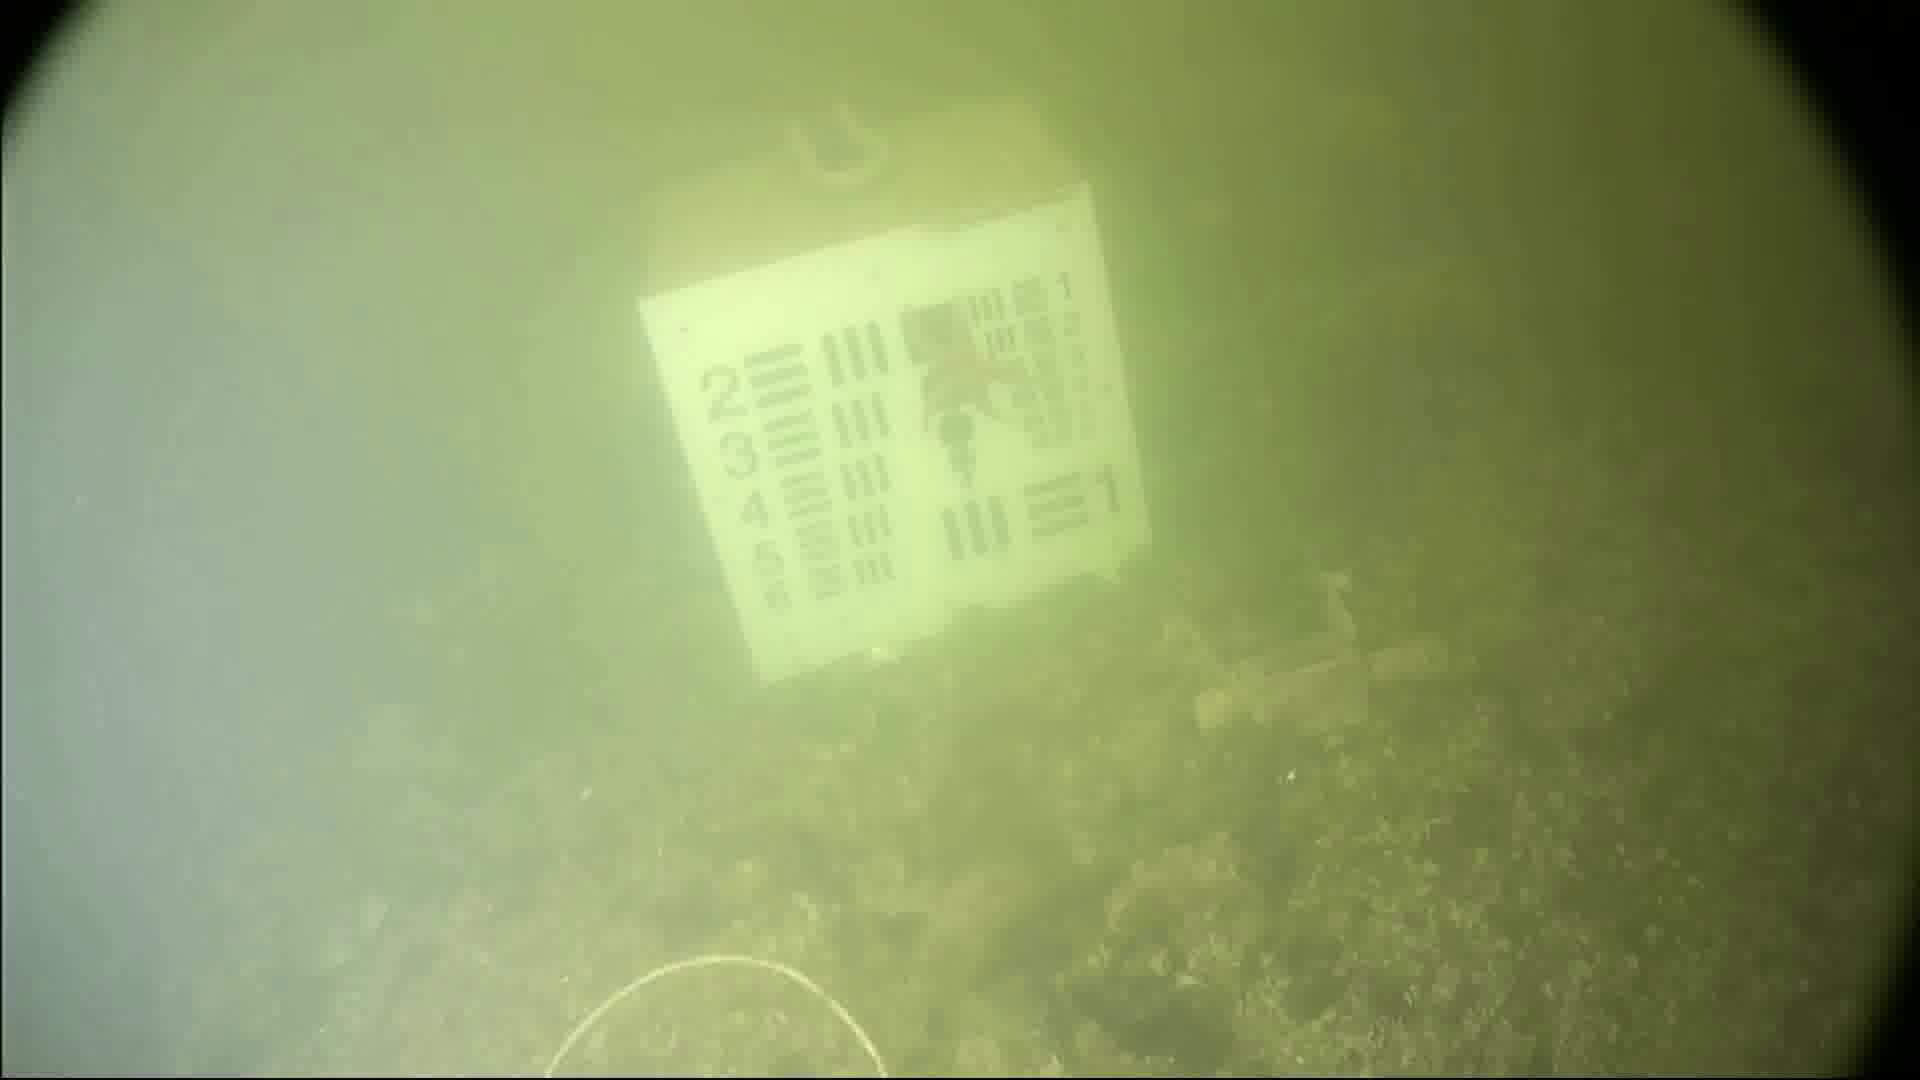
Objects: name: starfish